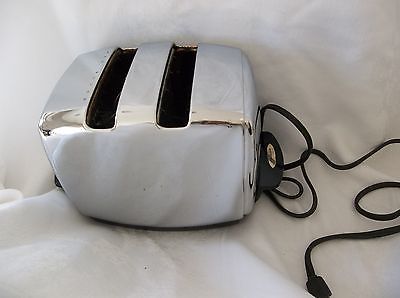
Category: toaster